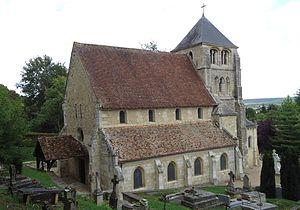
Eglise Saint-Georges XIIIe, XVe (ISMH)
L'église Saint-Georges située à Aubevoye est dédiée à saint Georges, martyr du IVᵉ siècle, saint patron de la chevalerie.
Cet article recense une partie des monuments historiques de l'Eure, en France.